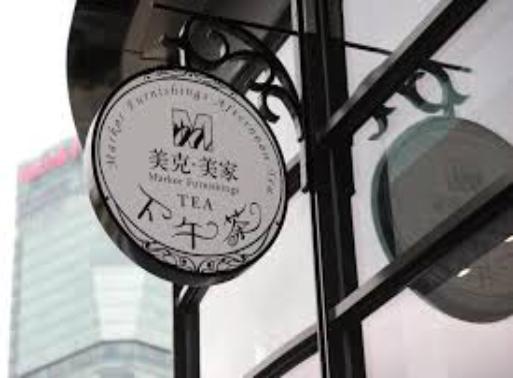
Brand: markor furnishings
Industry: Necessities